Department of Public Utilities Howard (Overbrook) Road Facility

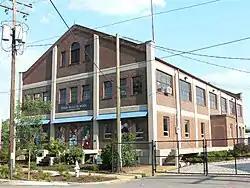
Department of Public Utilities Howard (Overbrook) Road Facility, July 2011

Department of Public Utilities Howard (Overbrook) Road Facility is a historic material storage, repair facility and office complex located in Richmond, Virginia. The complex was begun in 1925, and consists of consists of three brick and concrete buildings, a two-story stucco building and a row of metal and brick storage sheds.